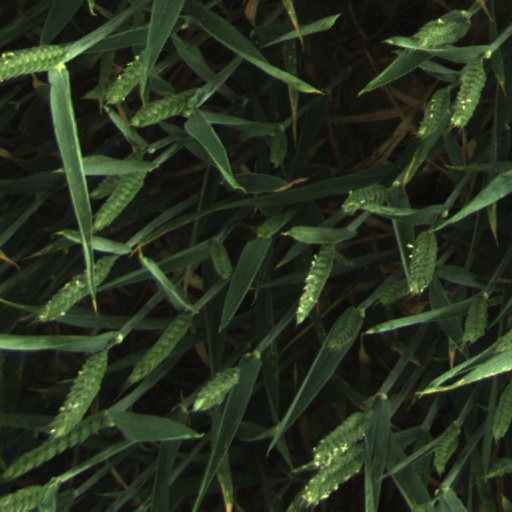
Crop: wheat